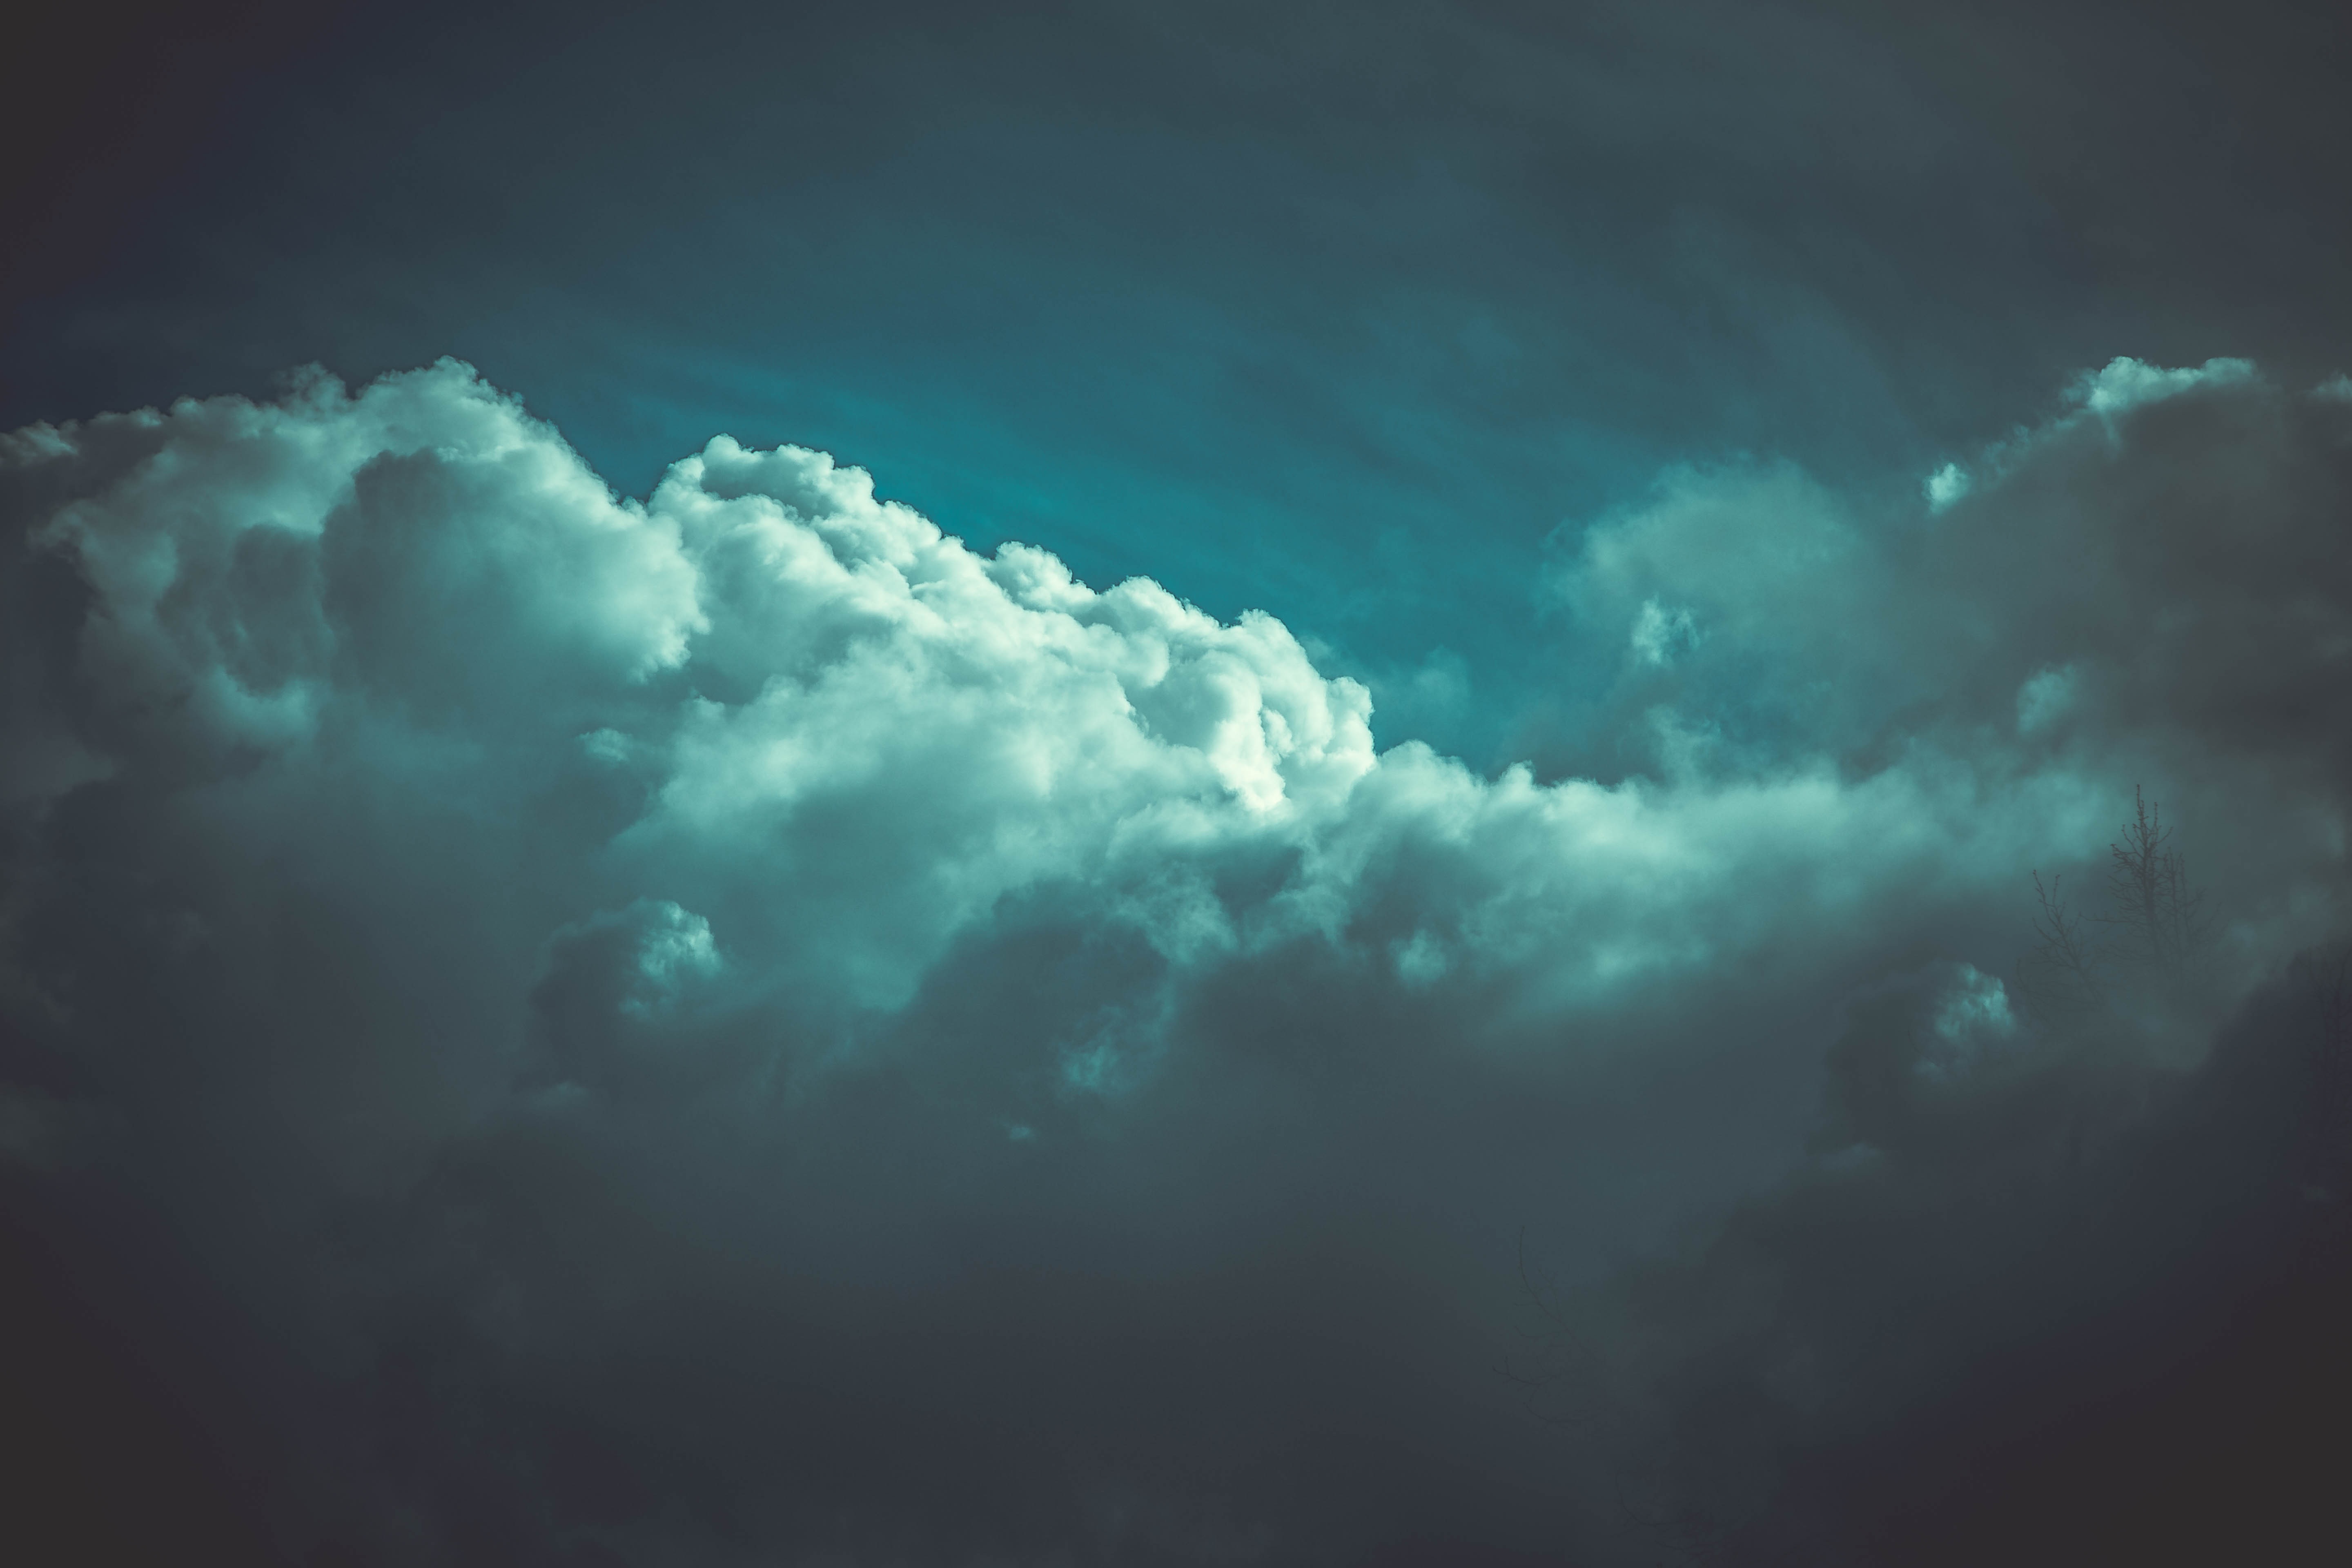
sea, nature, ocean, winter, light, cloud, sky, fog, sunlight, cloudy, air, texture, wave, wind, atmosphere, photo, underwater, weather, storm, clouds, dramatic, forward, cloudiness, wind wave